Ksenia Svetlova

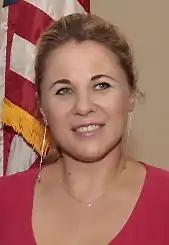
Svetlova in 2015

Ksenia Svetlova (born 28 July 1977) is an Israeli politician, journalist, associate professor at the Hebrew University of Jerusalem and policy fellow at the Israeli Institute for Regional Foreign Policies. She served as a member of the Knesset for the Zionist Union.